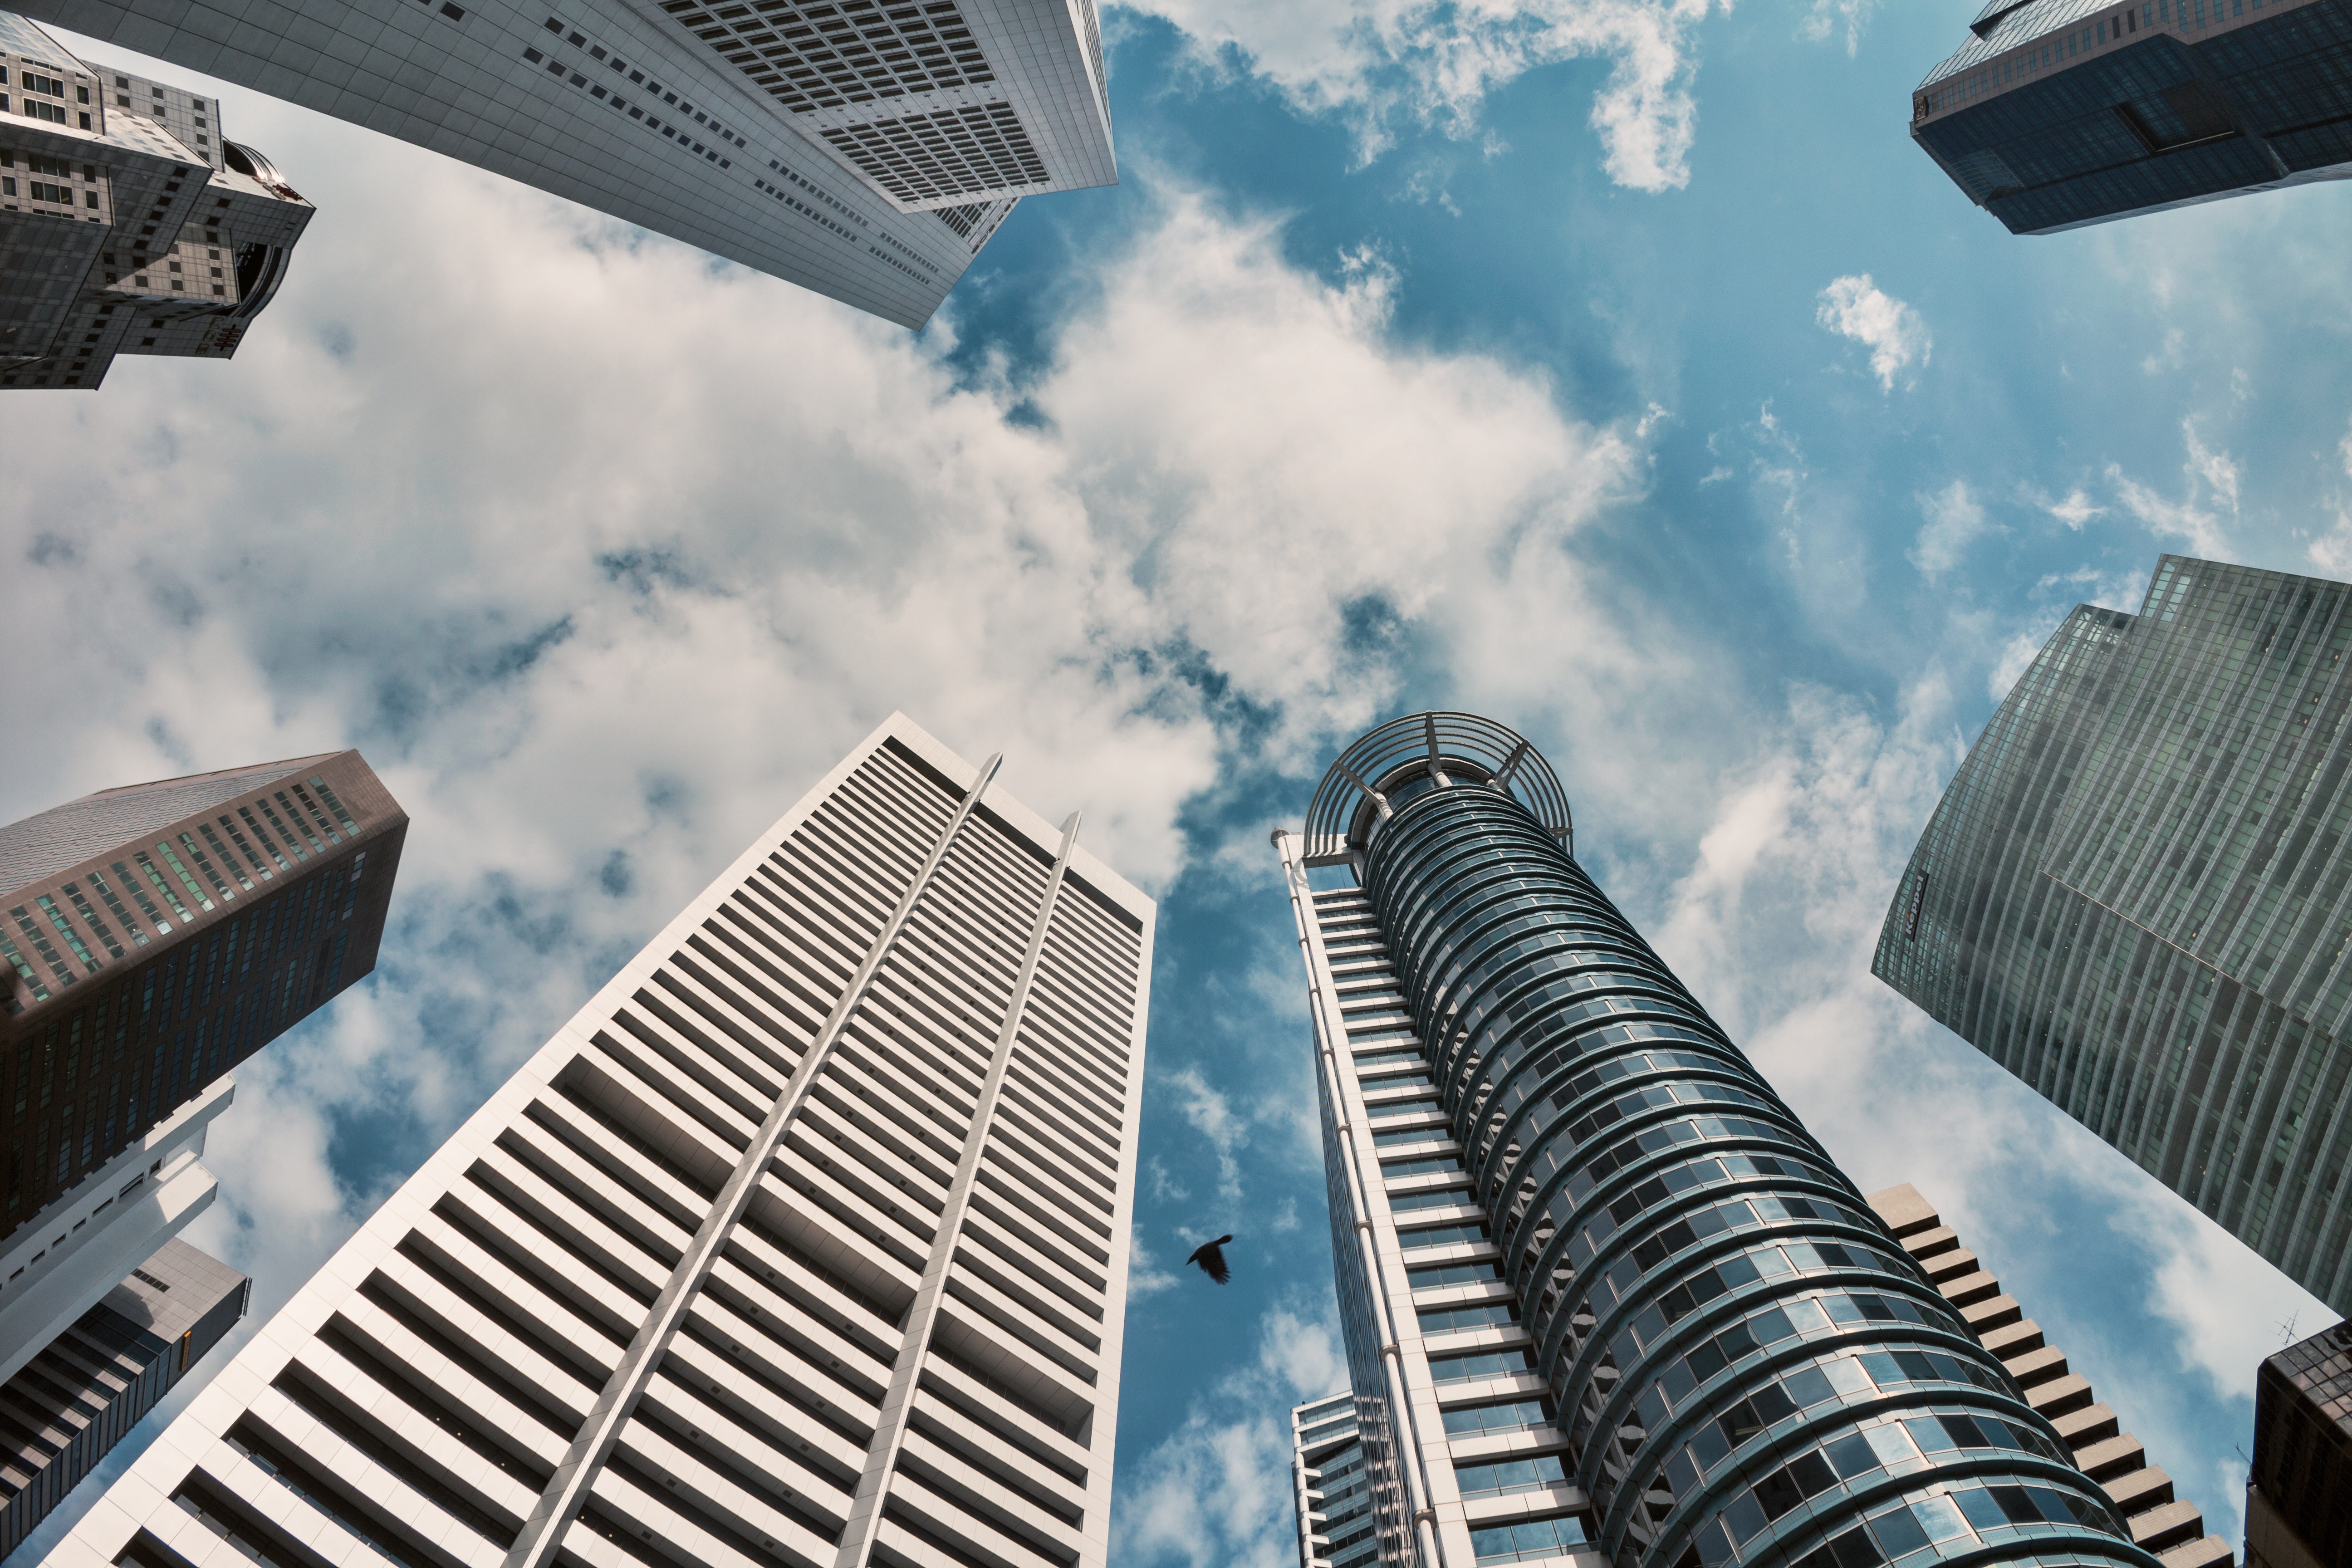
architecture, structure, skyline, city, skyscraper, cityscape, downtown, tower, landmark, facade, blue, stadium, tower block, singapore, cbd, metropolis, urban area, human settlement, atmosphere of earth, metropolitan area, sport venue